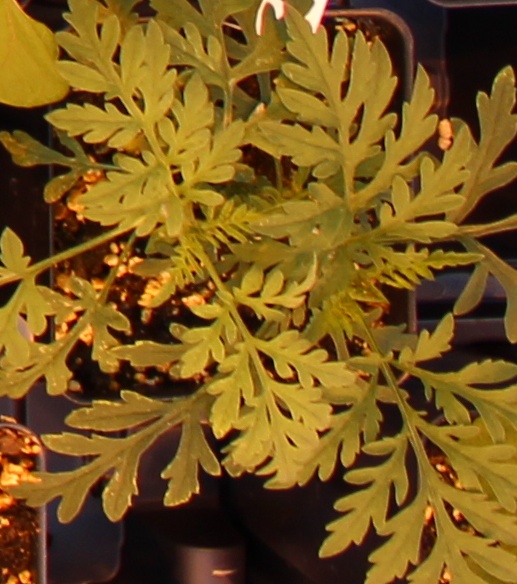
Label: Ragweed